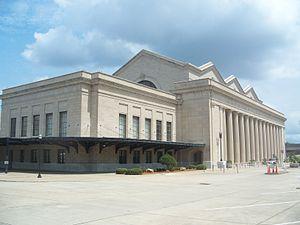
LaVilla est un quartier de Downtown Jacksonville, en Floride.